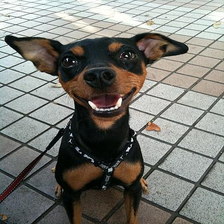
Species: dog
Breed: miniature pinscher